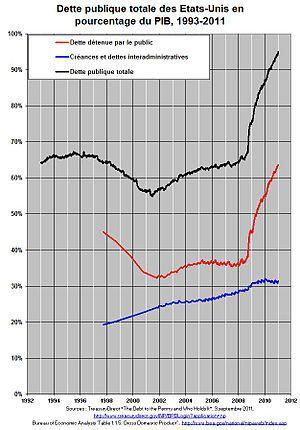
Dette publique totale des États-Unis en pourcentage du PIB, 1993-2011
La dette publique des États-Unis ou dette publique américaine, est la dette de l'État américain soit l'ensemble des engagements financiers pris sous formes d'emprunts par l'État ainsi que les collectivités publiques des États-Unis.